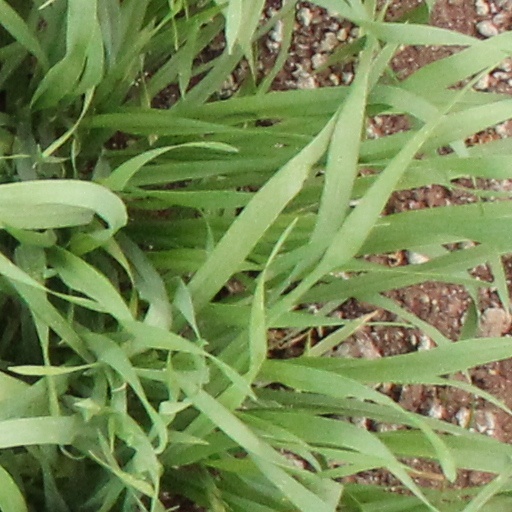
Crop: wheat